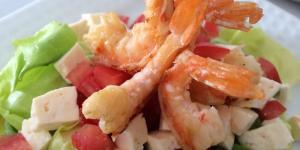
ensalada templada de langostinos